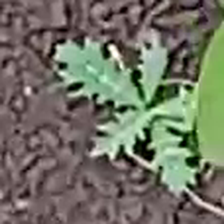
Weed species: Bilayat_(Mexicana_Argemone)